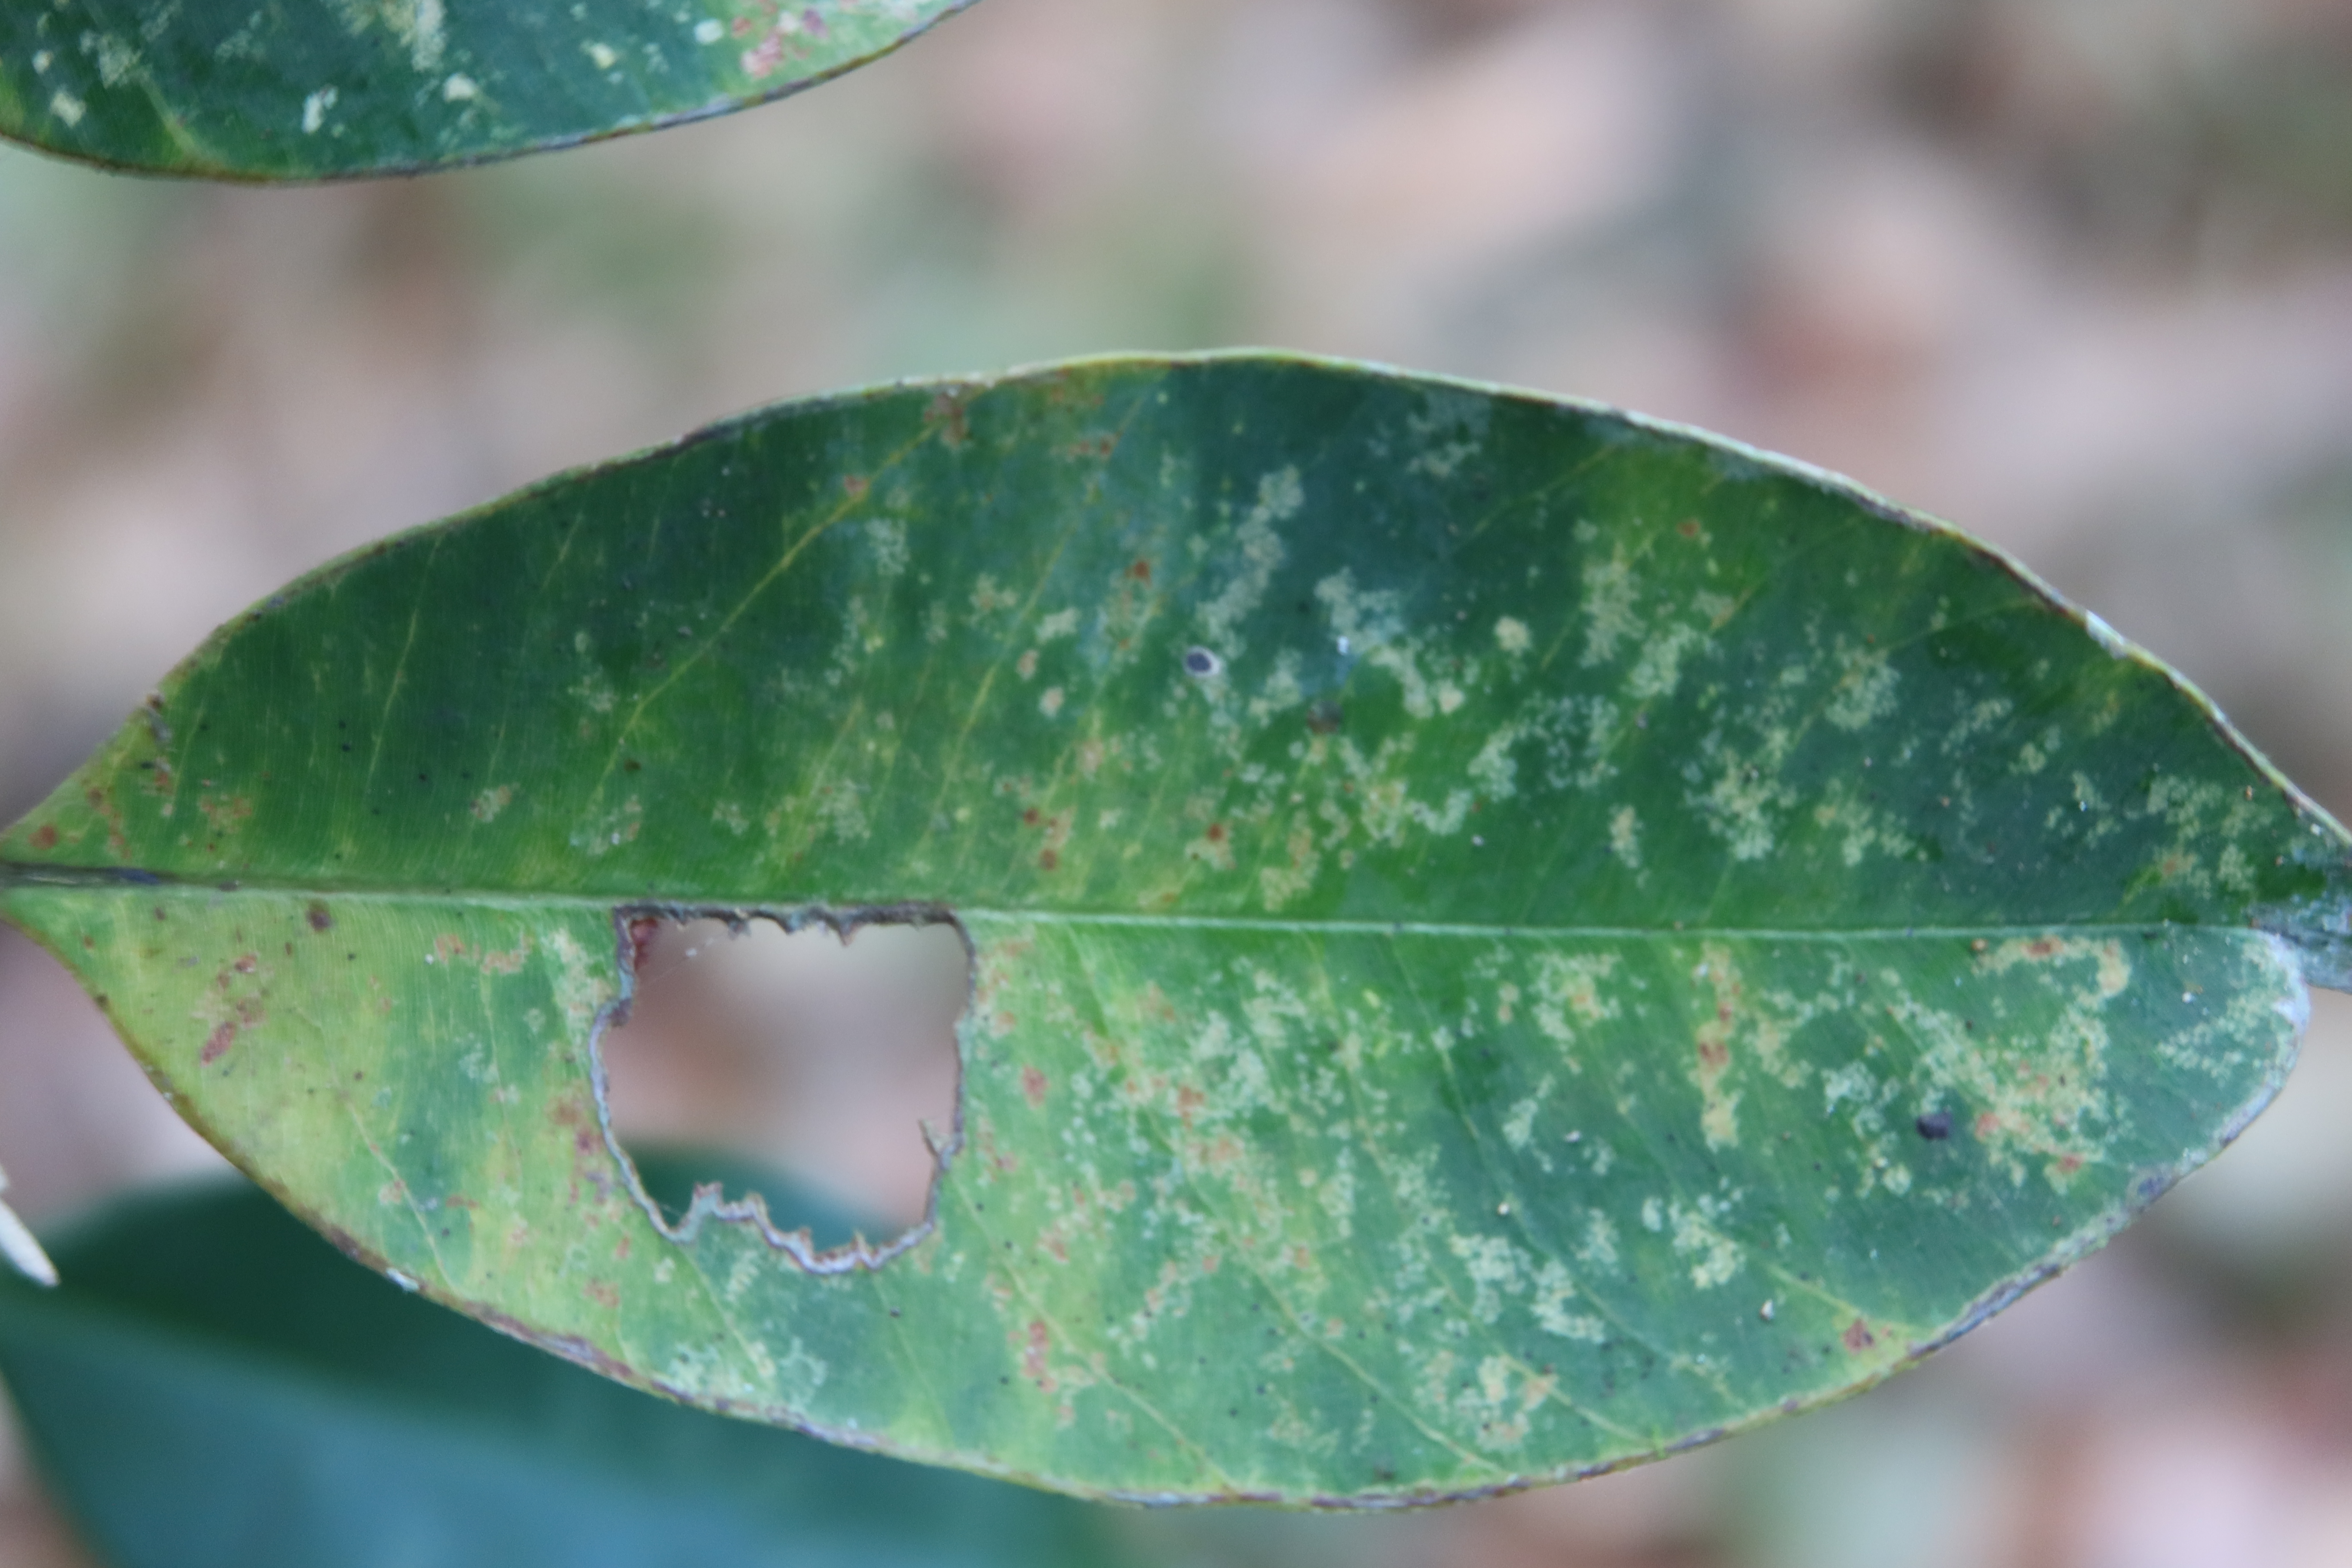
Label: Black spots